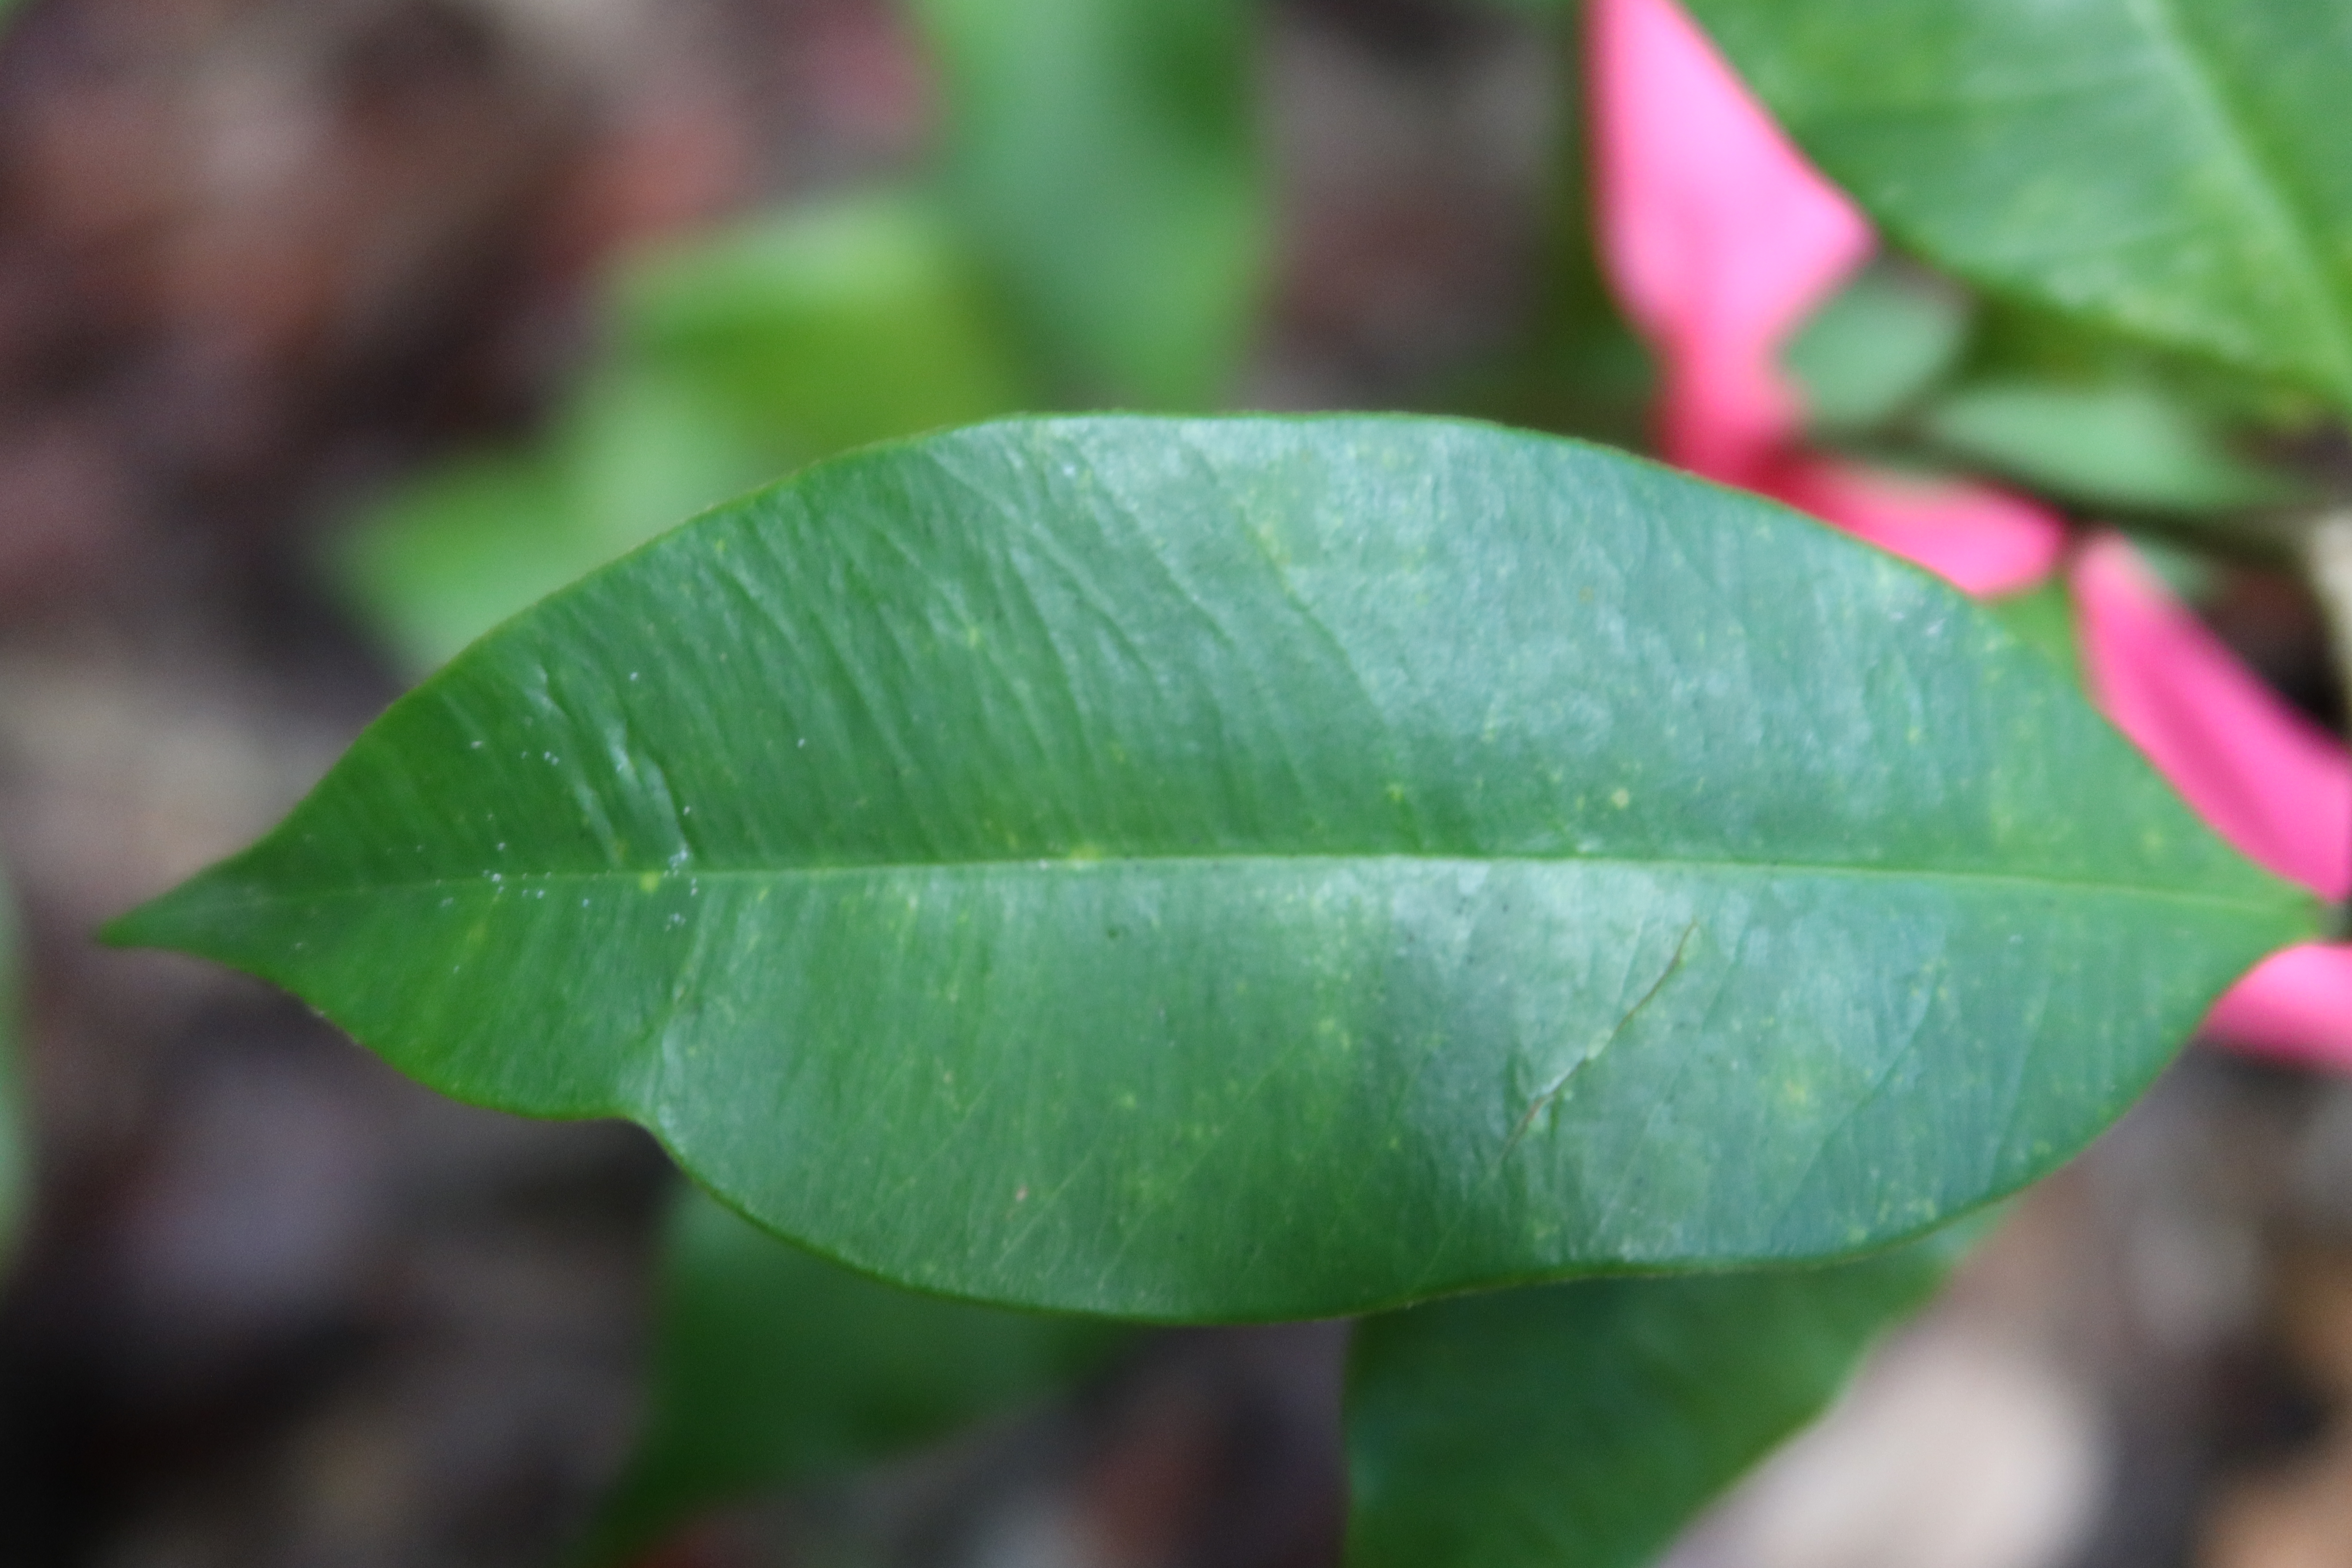
Label: Mosaic Viruses